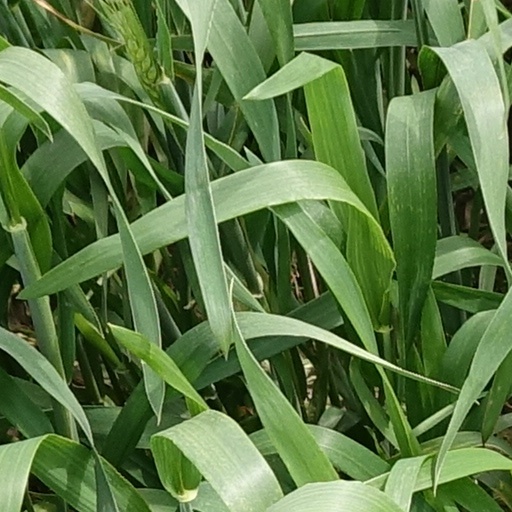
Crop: wheat